Q Theatre, Auckland

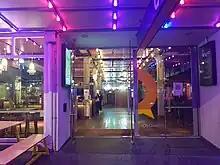
Queen street entrance

Q Theatre is theatre facility on Queen St in central Auckland, New Zealand, with two performance spaces. It regularly presents work from annual events in Auckland such New Zealand International Comedy Festival, Tempo Dance Festival and Auckland Arts Festival.